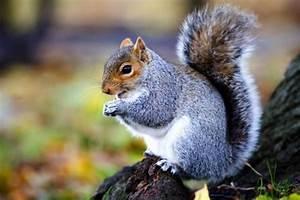
squirrel